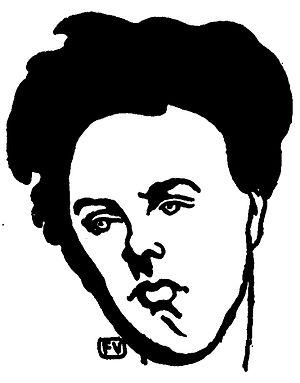
Arthur Rimbaud est un poète français, né le 20 octobre 1854 à Charleville et mort le 10 novembre 1891 à Marseille. Bien que brève, son œuvre poétique est caractérisée par une prodigieuse densité thématique et stylistique, faisant de lui une des figures majeures de la littérature française.